Culture of Costa Rica

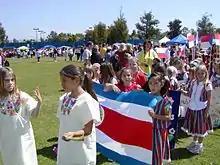
Costa Rican kids.

most Costa Ricans are of primarily Spanish or Spanish/Mixed ancestry with minorities of German, Italian, French, Dutch, British, Swedish and Greek ancestry. Whites, Castizo and Mestizo together comprise 83% of the population.